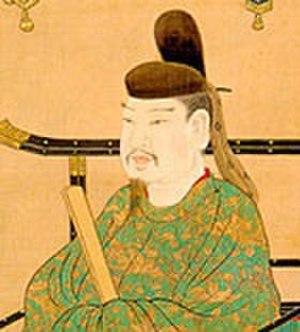
Le palais Heian était à l'origine le palais impérial, ou Daidairi, de Heian-kyō, capitale impériale du Japon entre 794 et 1227 ; à sa place se tient désormais le centre-ville de Kyōto.